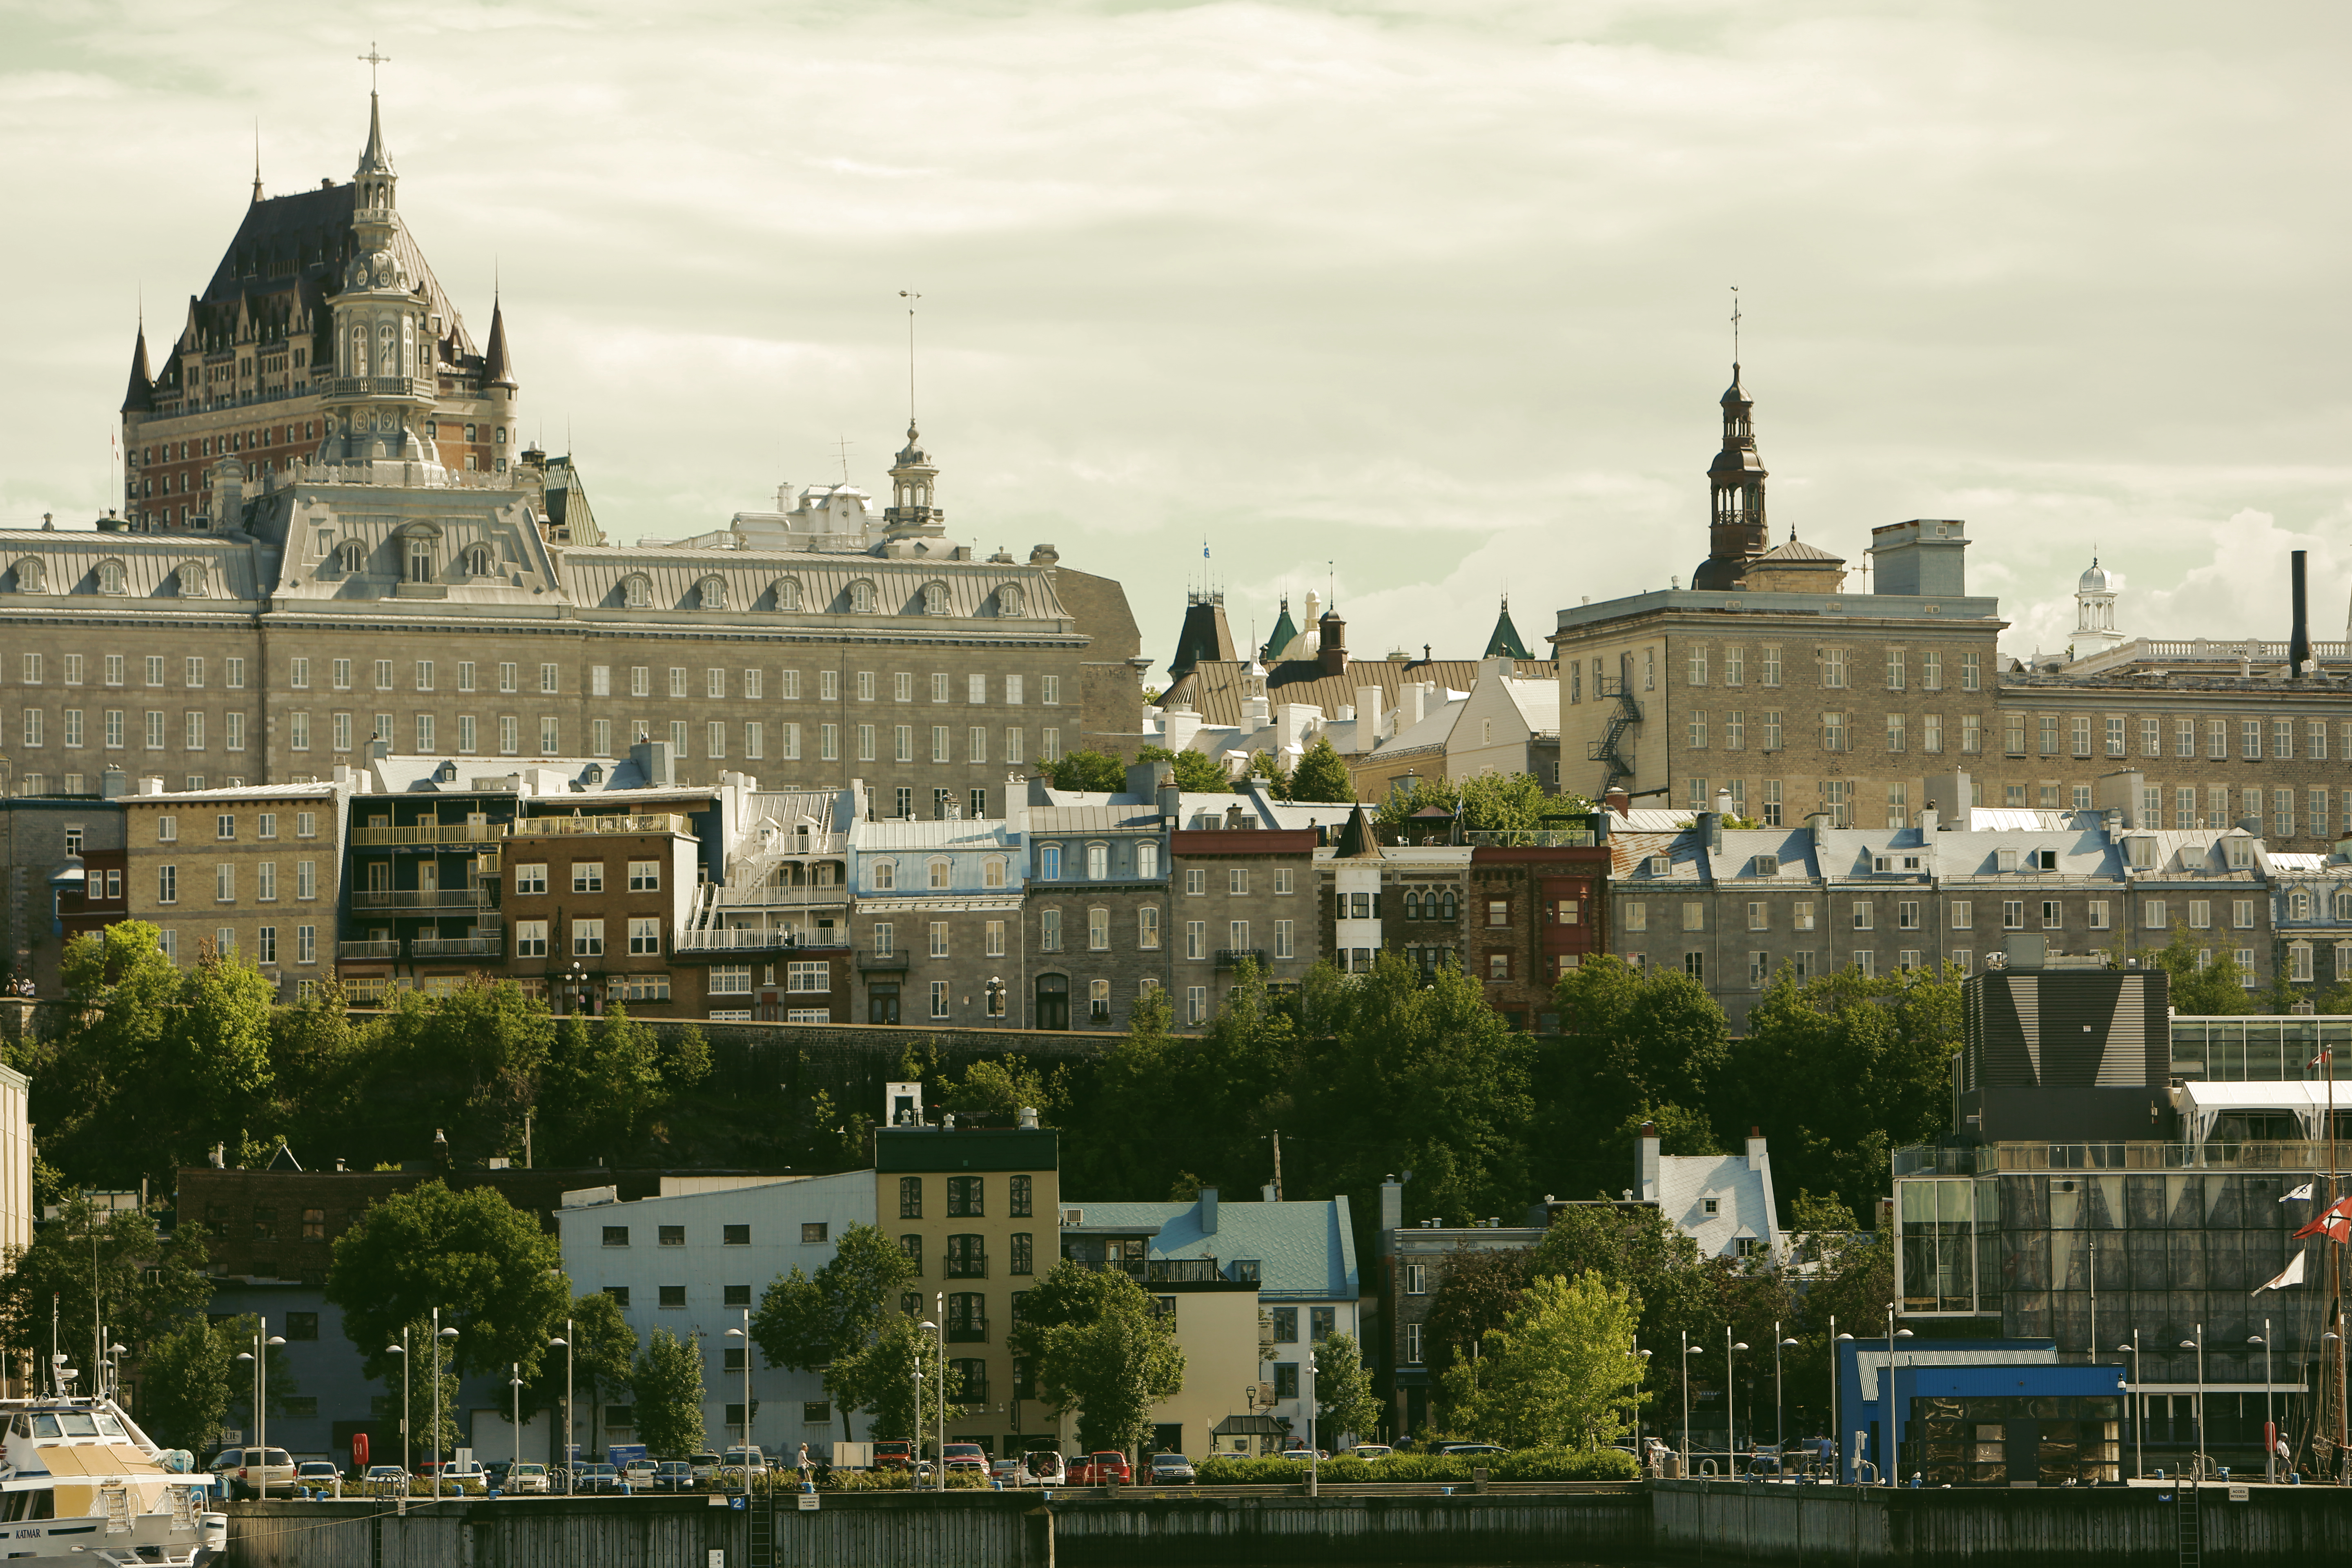
tree, skyline, town, palace, city, skyscraper, cityscape, downtown, castle, landmark, port, tourism, waterway, houses, overview, town square, quebec, metropolis, urban area, human settlement, metropolitan area